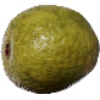
Label: Guava 1